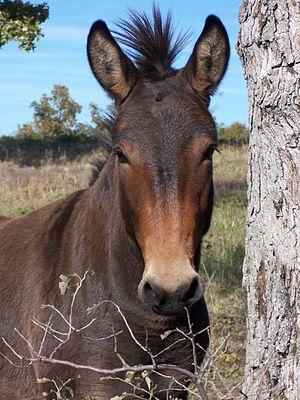
Muldyr
Muldyr
Muldyr og mulæsel er hybrider mellem hest og æsel.